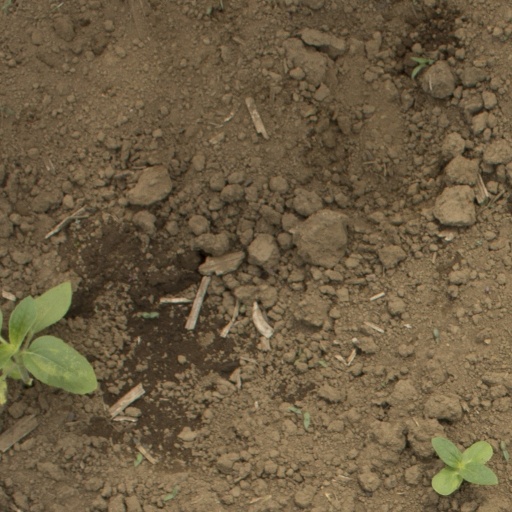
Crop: Jerusalem artichoke